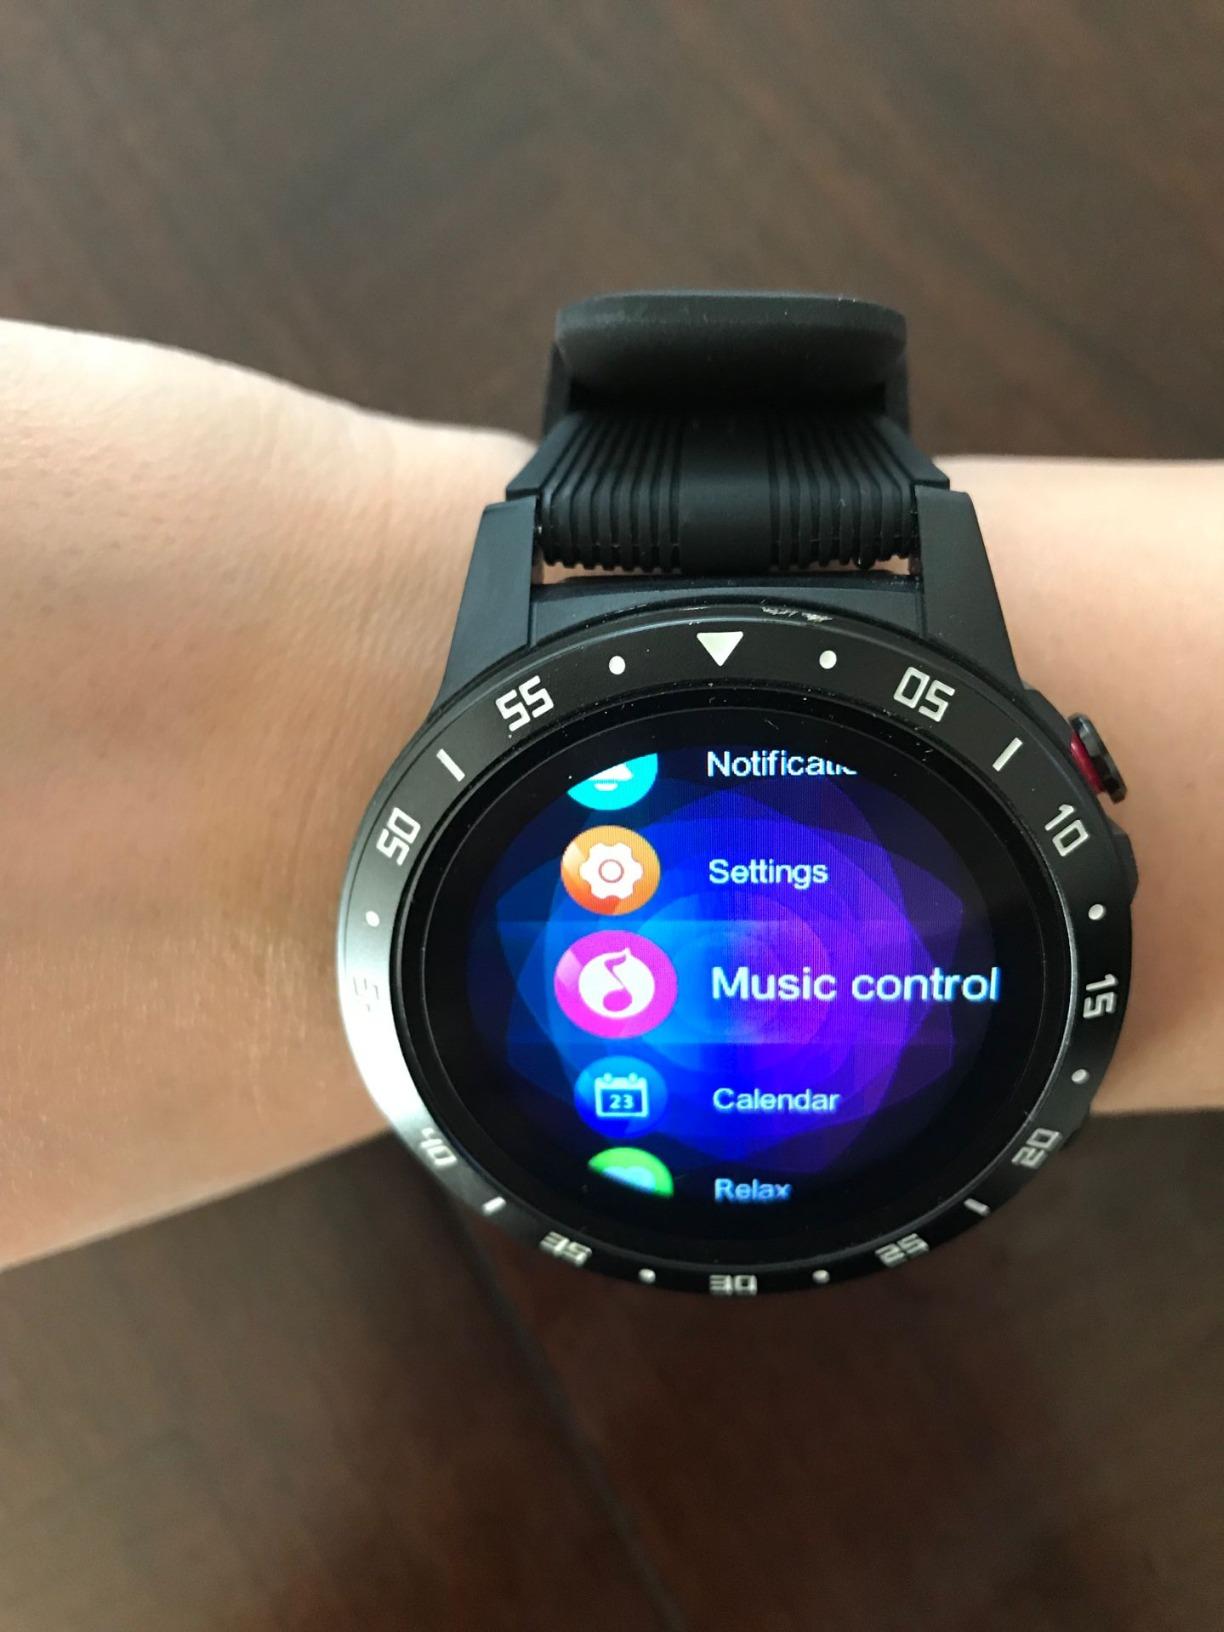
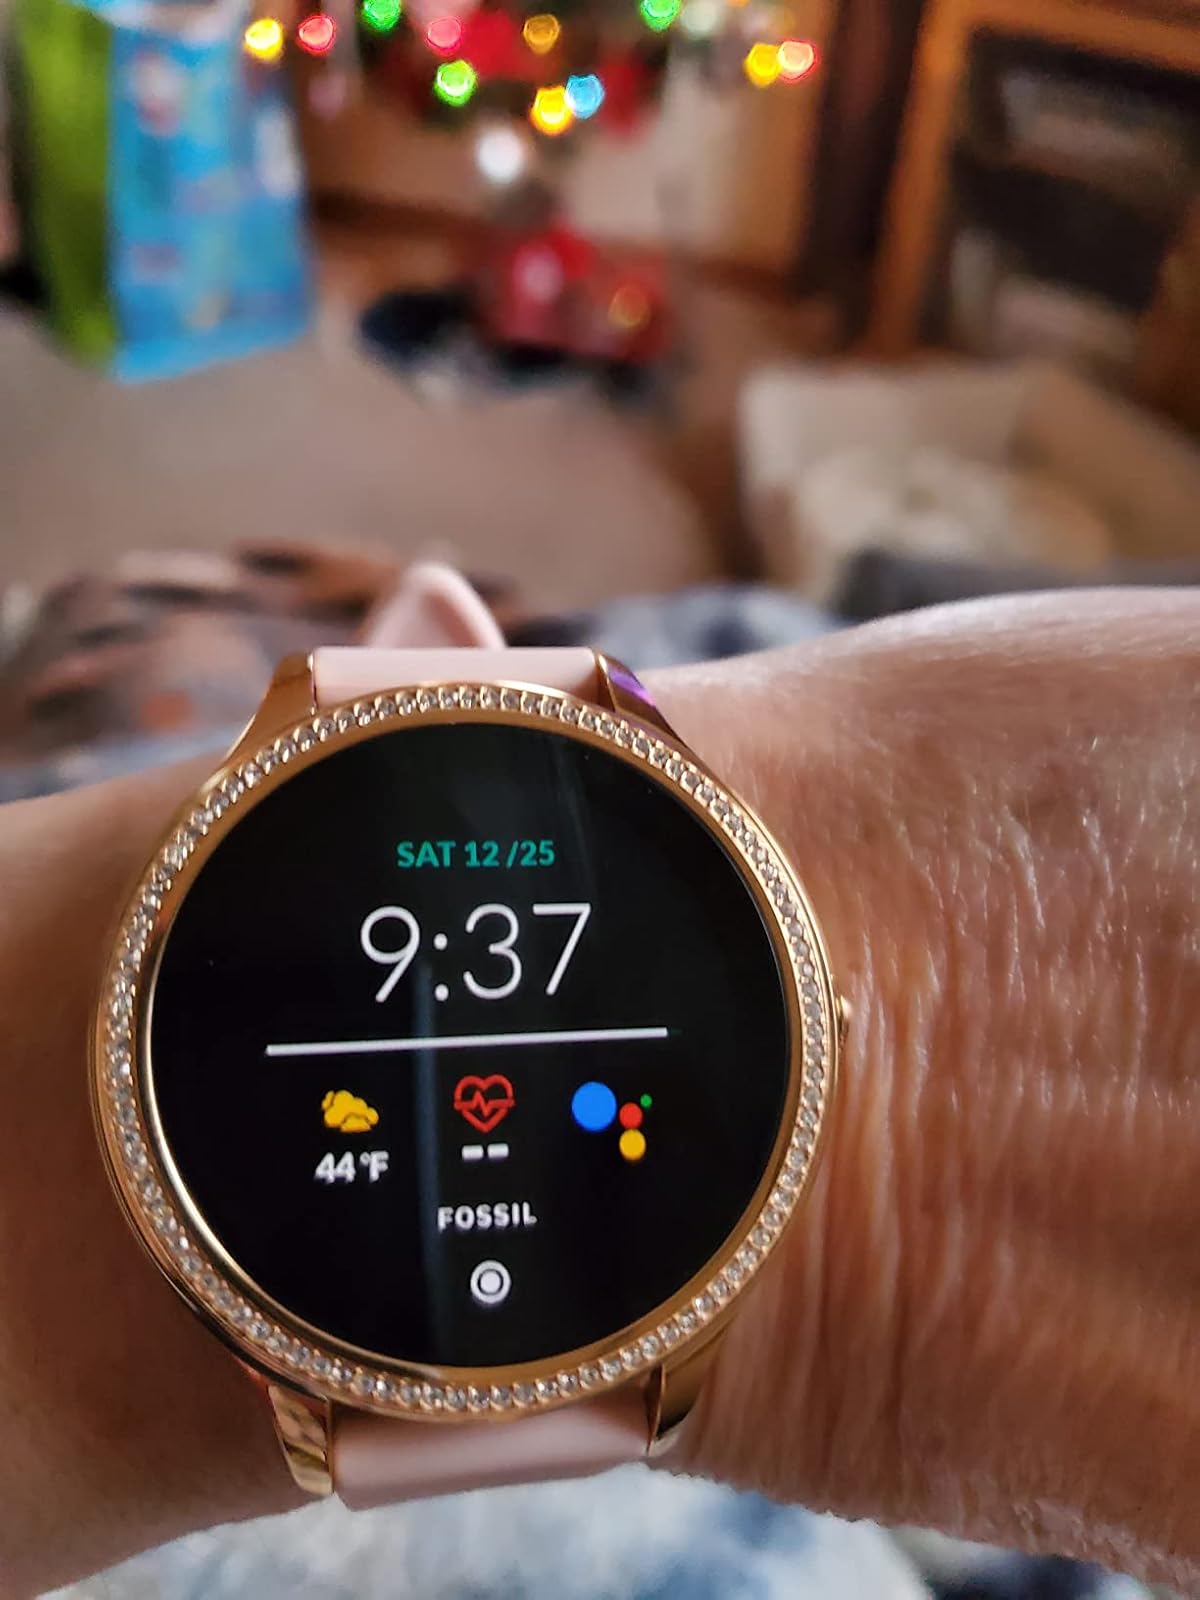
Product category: smartwatch
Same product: no